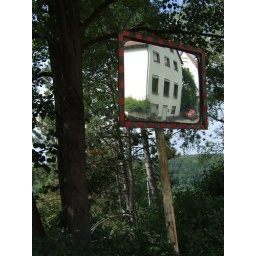
This is (was) home in the mirror, the middle row of windows is all ours